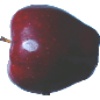
Label: Apple Red Delicious 1